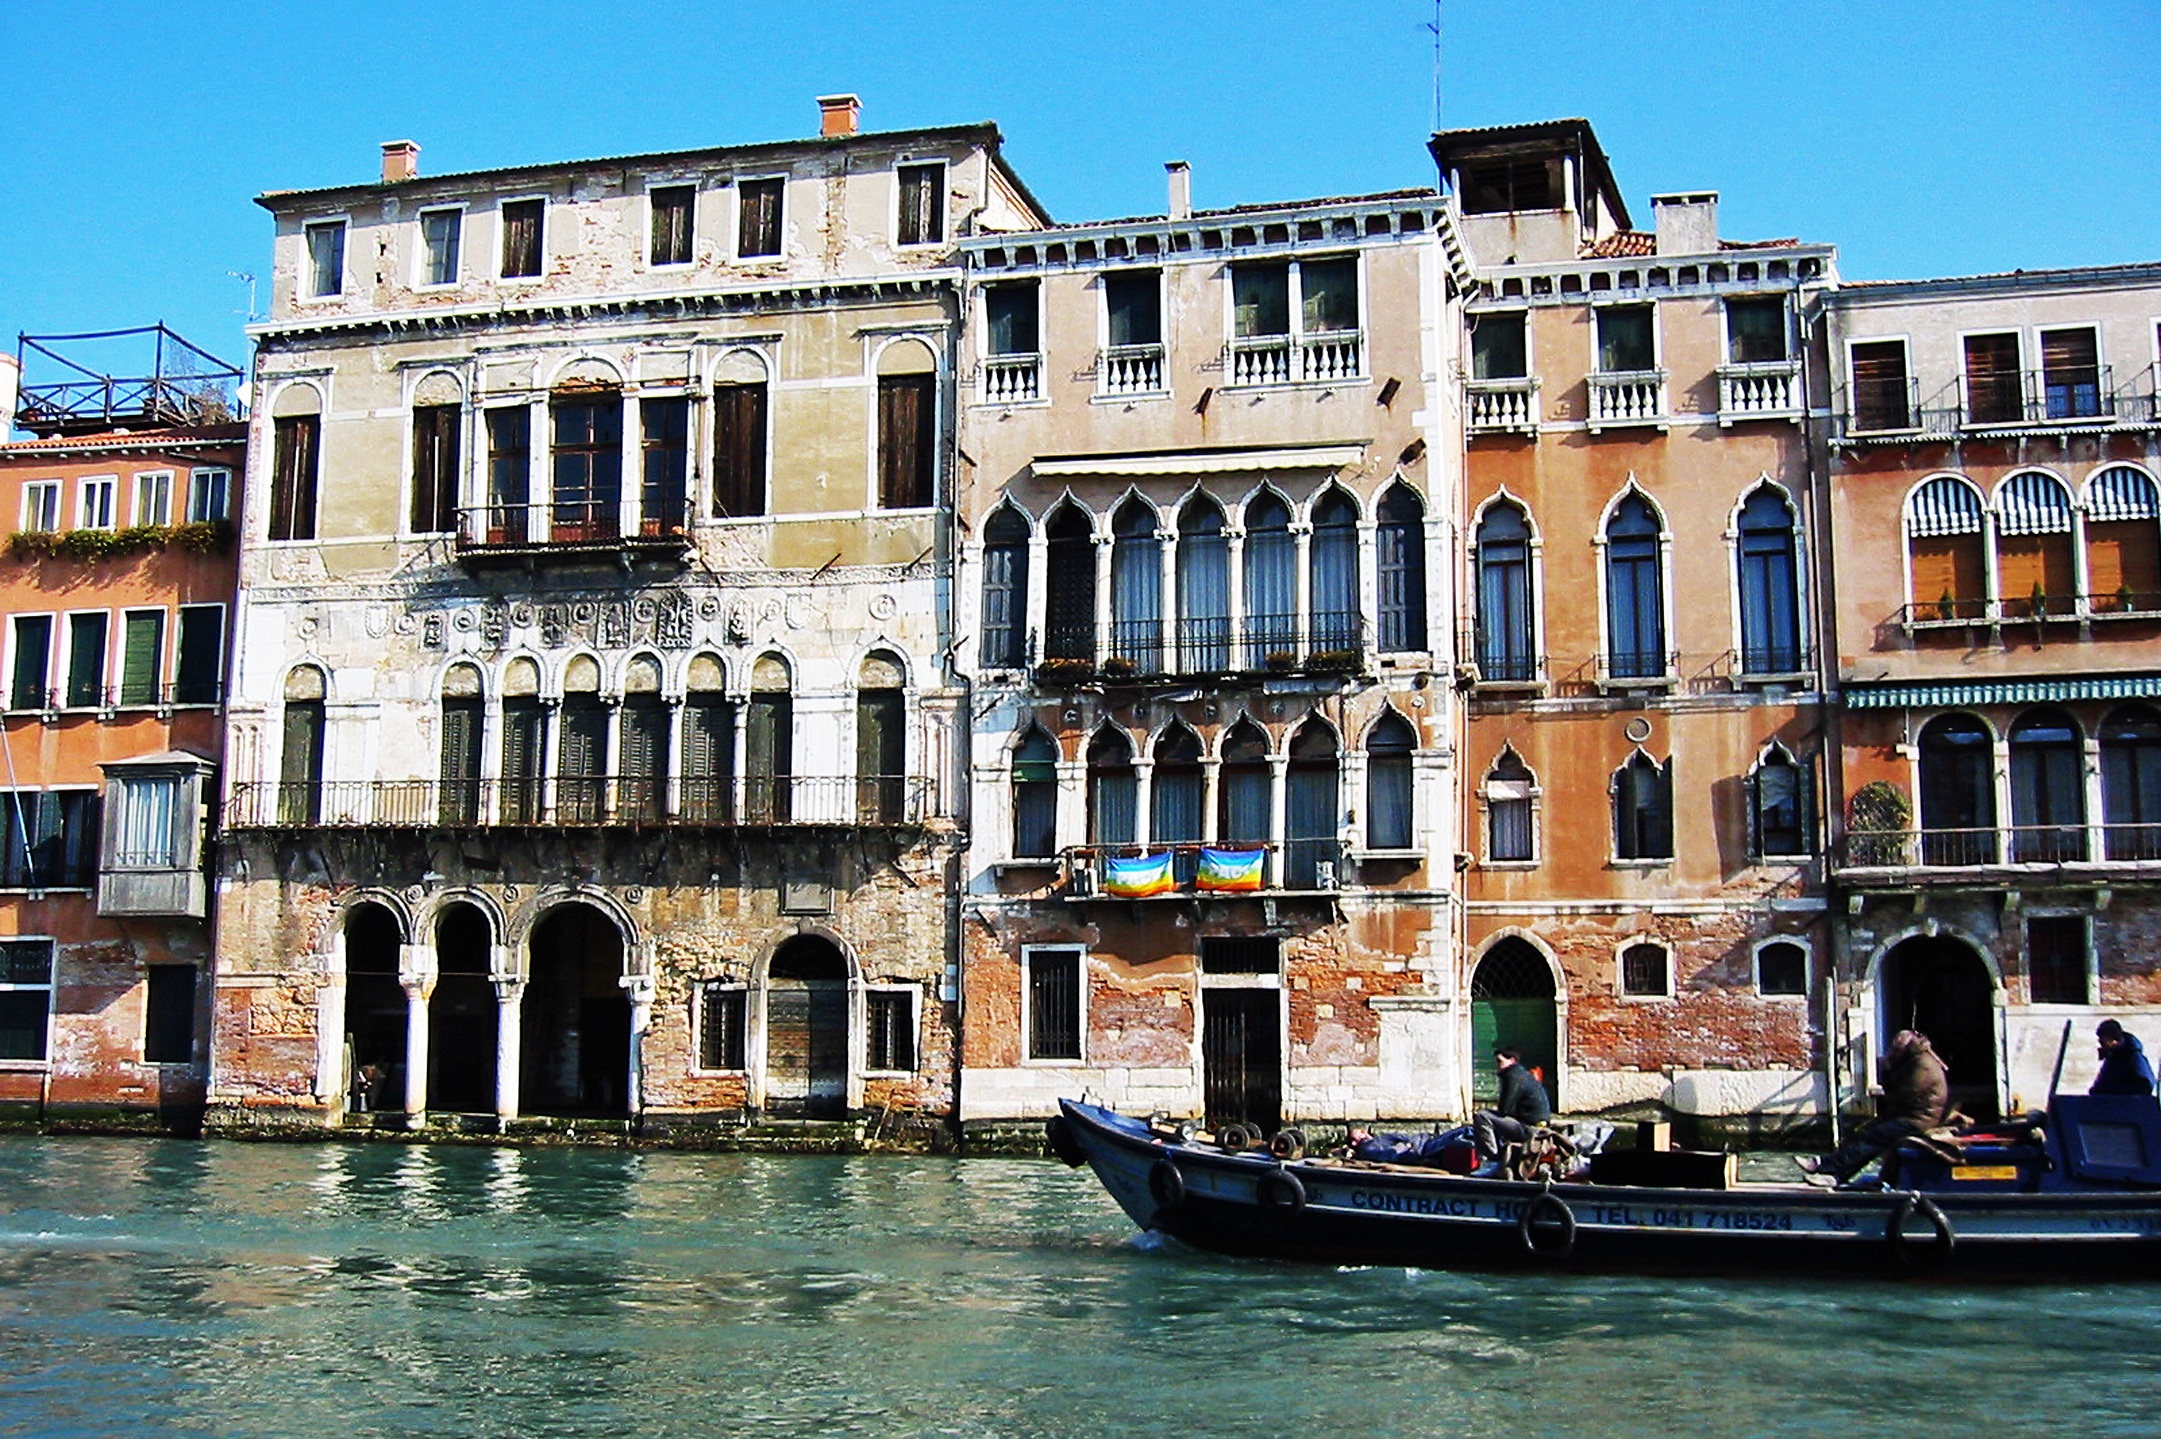
boat, town, canal, vehicle, italy, facade, venice, tourism, waterway, houses, gondola, watercraft